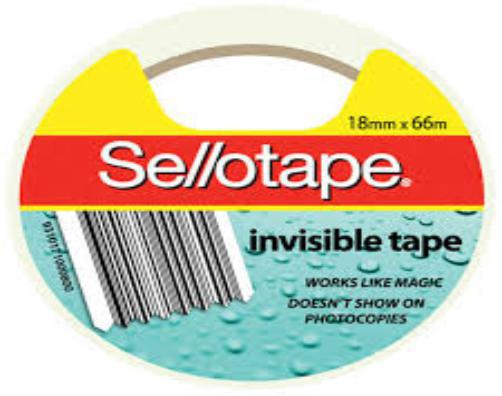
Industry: Necessities